Ilinden–Preobrazhenie Uprising

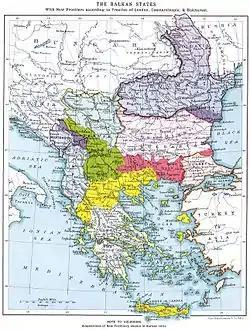
The partition of Macedonia and Thrace in 1913.

In mid-August, the Anatolian forces, from the vilayet of Kosovo, along with Albanian militia units as supporting forces, were sent to Macedonia to suppress the uprising. Around 40 battalions came to reinforce the troops. On August 24, Omer Ruschi Pasha was replaced by Nasir Pasha, who launched a massive offensive on the same day. He divided his army into five detachments. His soldiers surrounded every zone controlled by the insurgents. The soldiers systematically burned and destroyed Christian villages. The villages were usually burned by Albanian irregulars. They were burnt on Hilmi Pasha's order. At the end of August, two columns of troops recaptured Smilevo and Kleisoura.